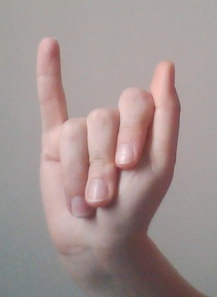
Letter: meem